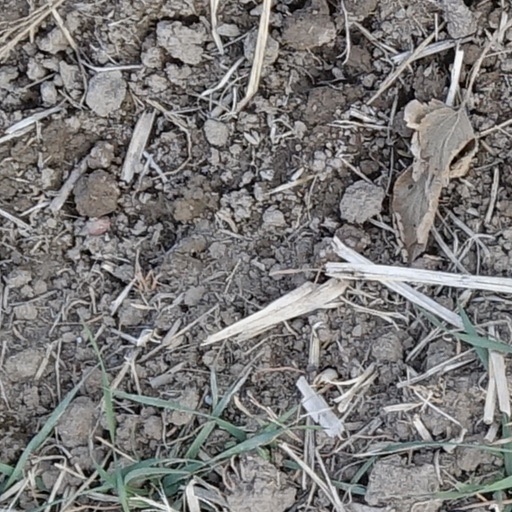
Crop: wheat